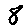
Label: 8